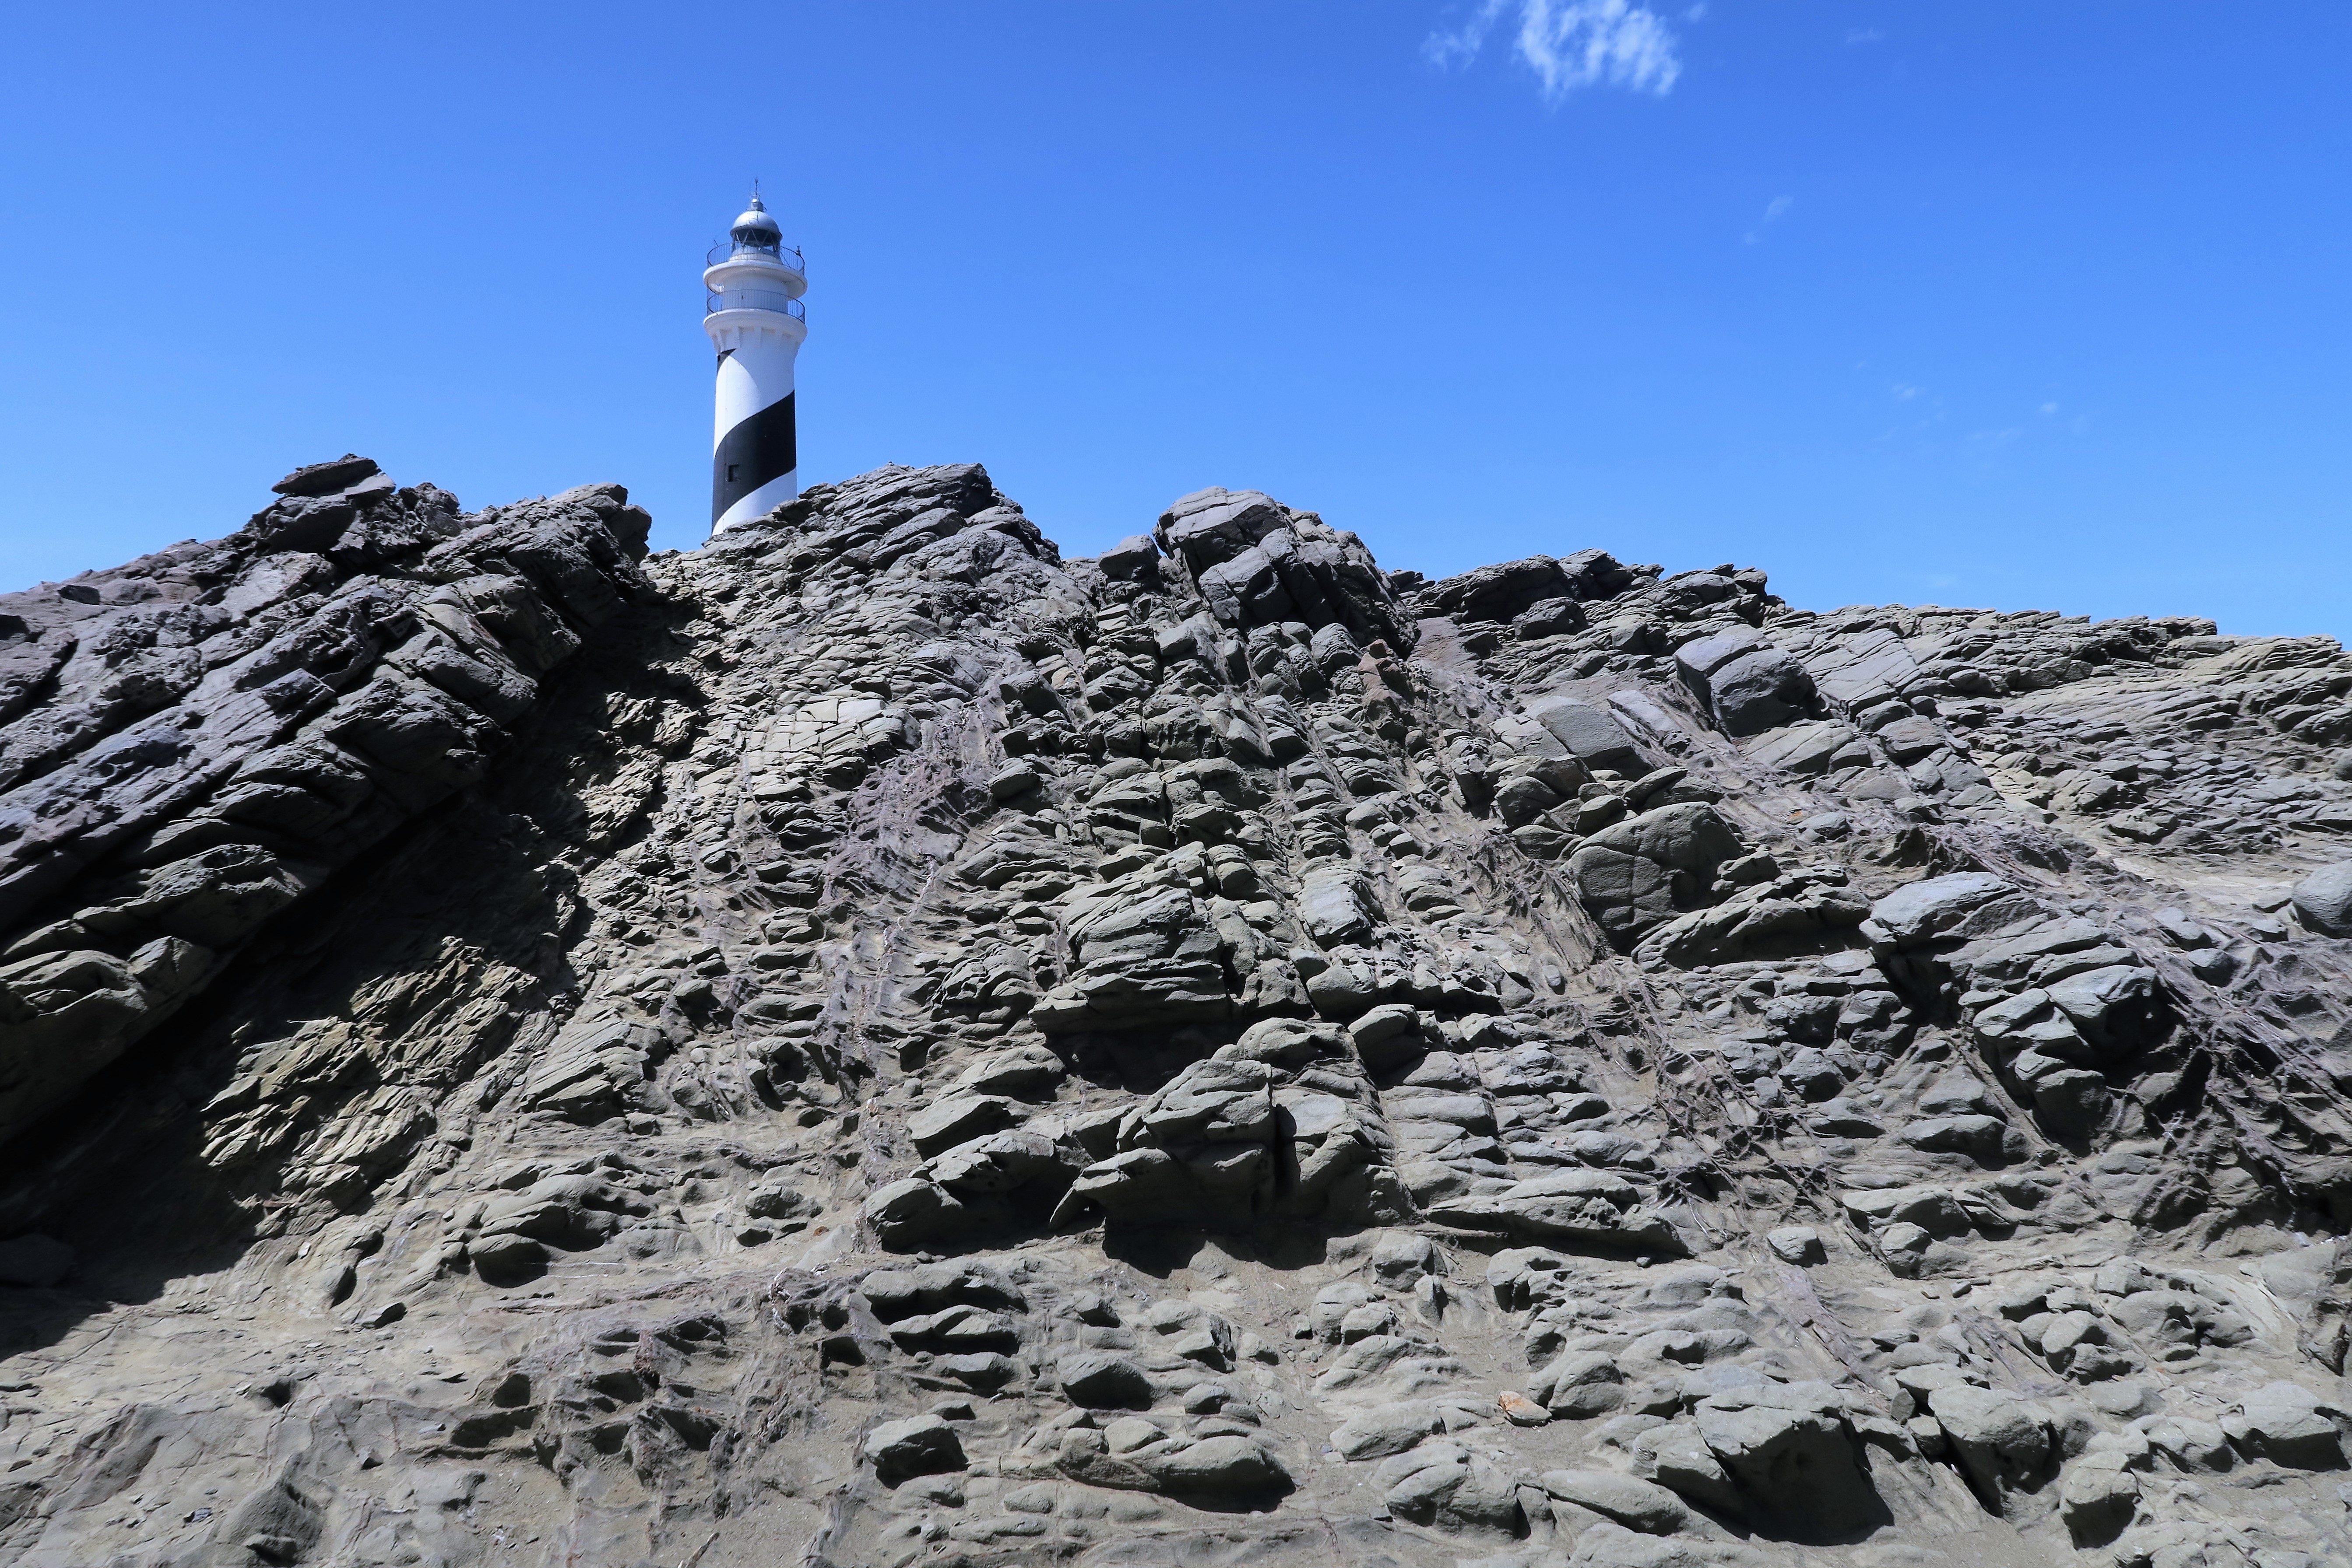
rock, wilderness, walking, mountain, snow, lighthouse, adventure, mountain range, formation, cliff, mediterranean, terrain, material, ridge, summit, mountaineering, spain, geology, alps, badlands, plateau, side, landform, balearic islands, minorca, cape favaritx, geographical feature, mountainous landforms